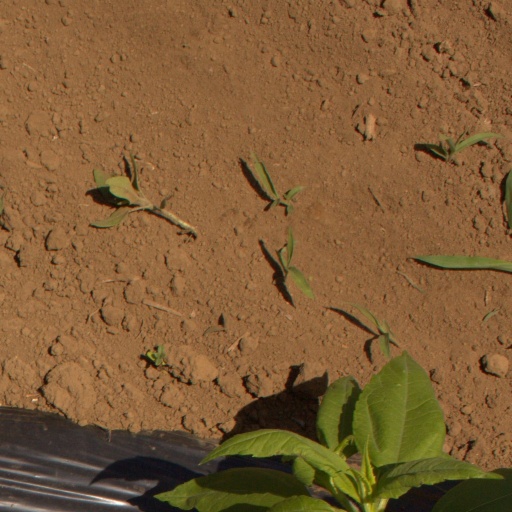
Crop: Jerusalem artichoke